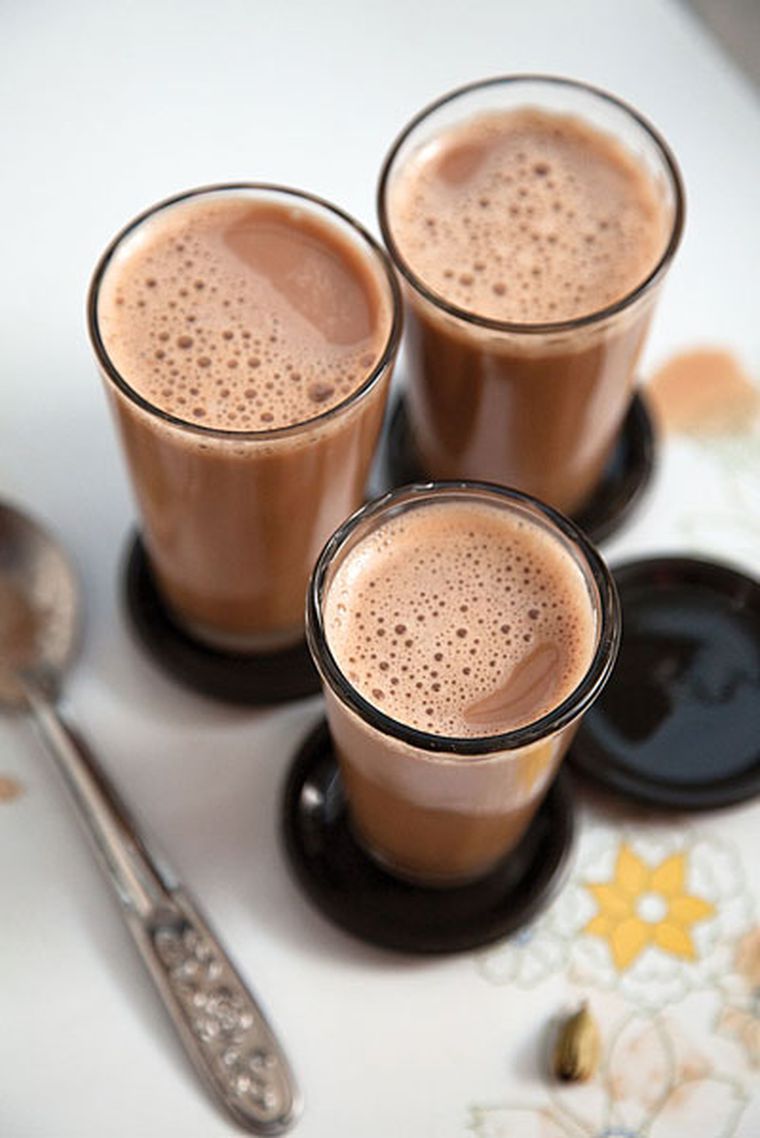
Dish: chai